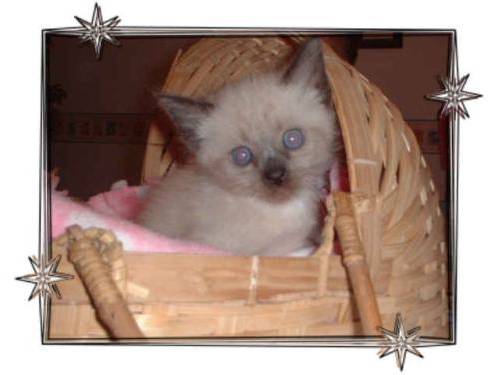
Label: cat